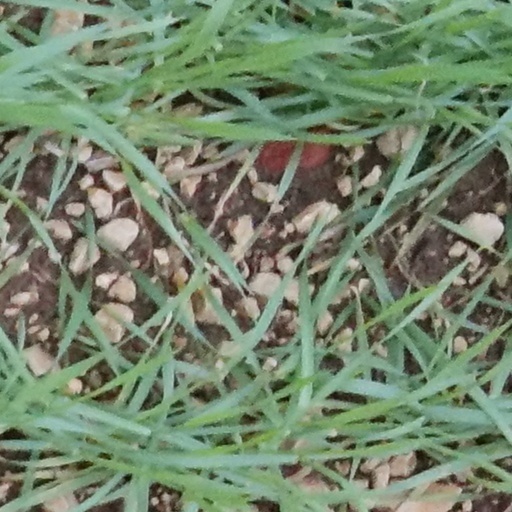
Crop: wheat